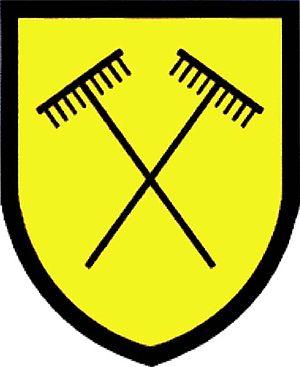
Krupá est une commune du district de Kolín, dans la région de Bohême-Centrale, en République tchèque. Sa population s'élevait à 402 habitants en 2020.